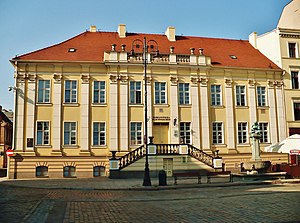
Bydgoszcz / Galleri
Bydgoszcz er en by i det nordlige Polen med 359.428 indbyggere, hovedstad i voivodskabet kujawsko-pomorskie. Bydgoszcz har et areal på 174.57 km² og ligger ved floden Brda.